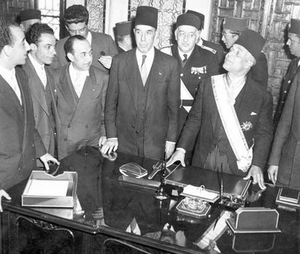
Habib Bourguiba, de son nom complet Habib Ben Ali Bourguiba, né probablement le 3 août 1903 à Monastir et mort le 6 avril 2000 dans la même ville, est un homme d'État tunisien, président de la République entre 1957 et 1987.
Tahar Ben Ammar, né le 25 novembre 1889 à Tunis et mort le 10 mai 1985, est un homme politique tunisien qui a joué un rôle primordial dans le mouvement national tunisien dès 1920, où il est membre de la première délégation du Destour, jusqu'en 1956.